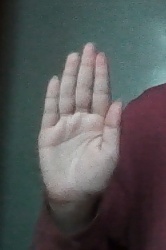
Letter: seen